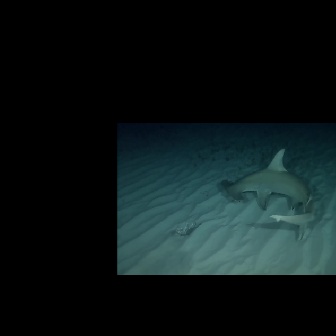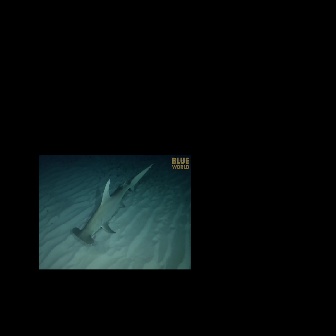
  Please identify the target specified by the bounding box [220,147,315,242] in the first image and locate it in the second image. Return the coordinates in [x_min,y_min,x_max,y_max] format.
Answer: [71,162,154,244]